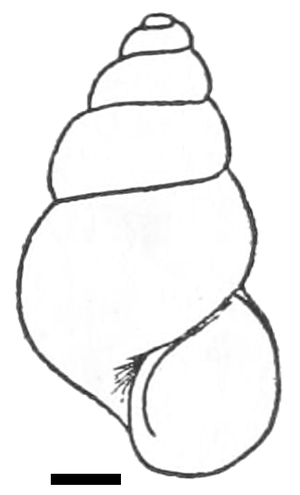
Blanfordia est un genre de gastéropodes endémique du Japon.